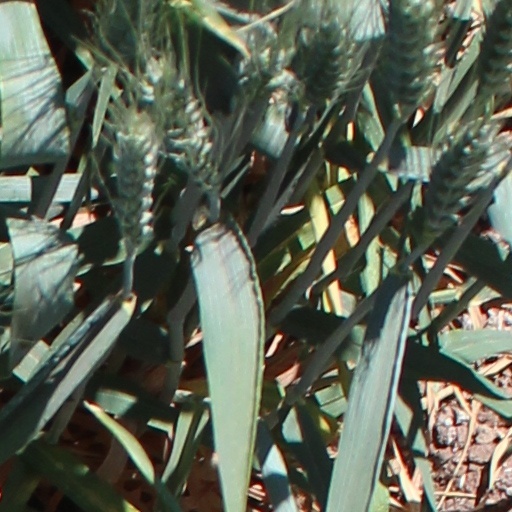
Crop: wheat